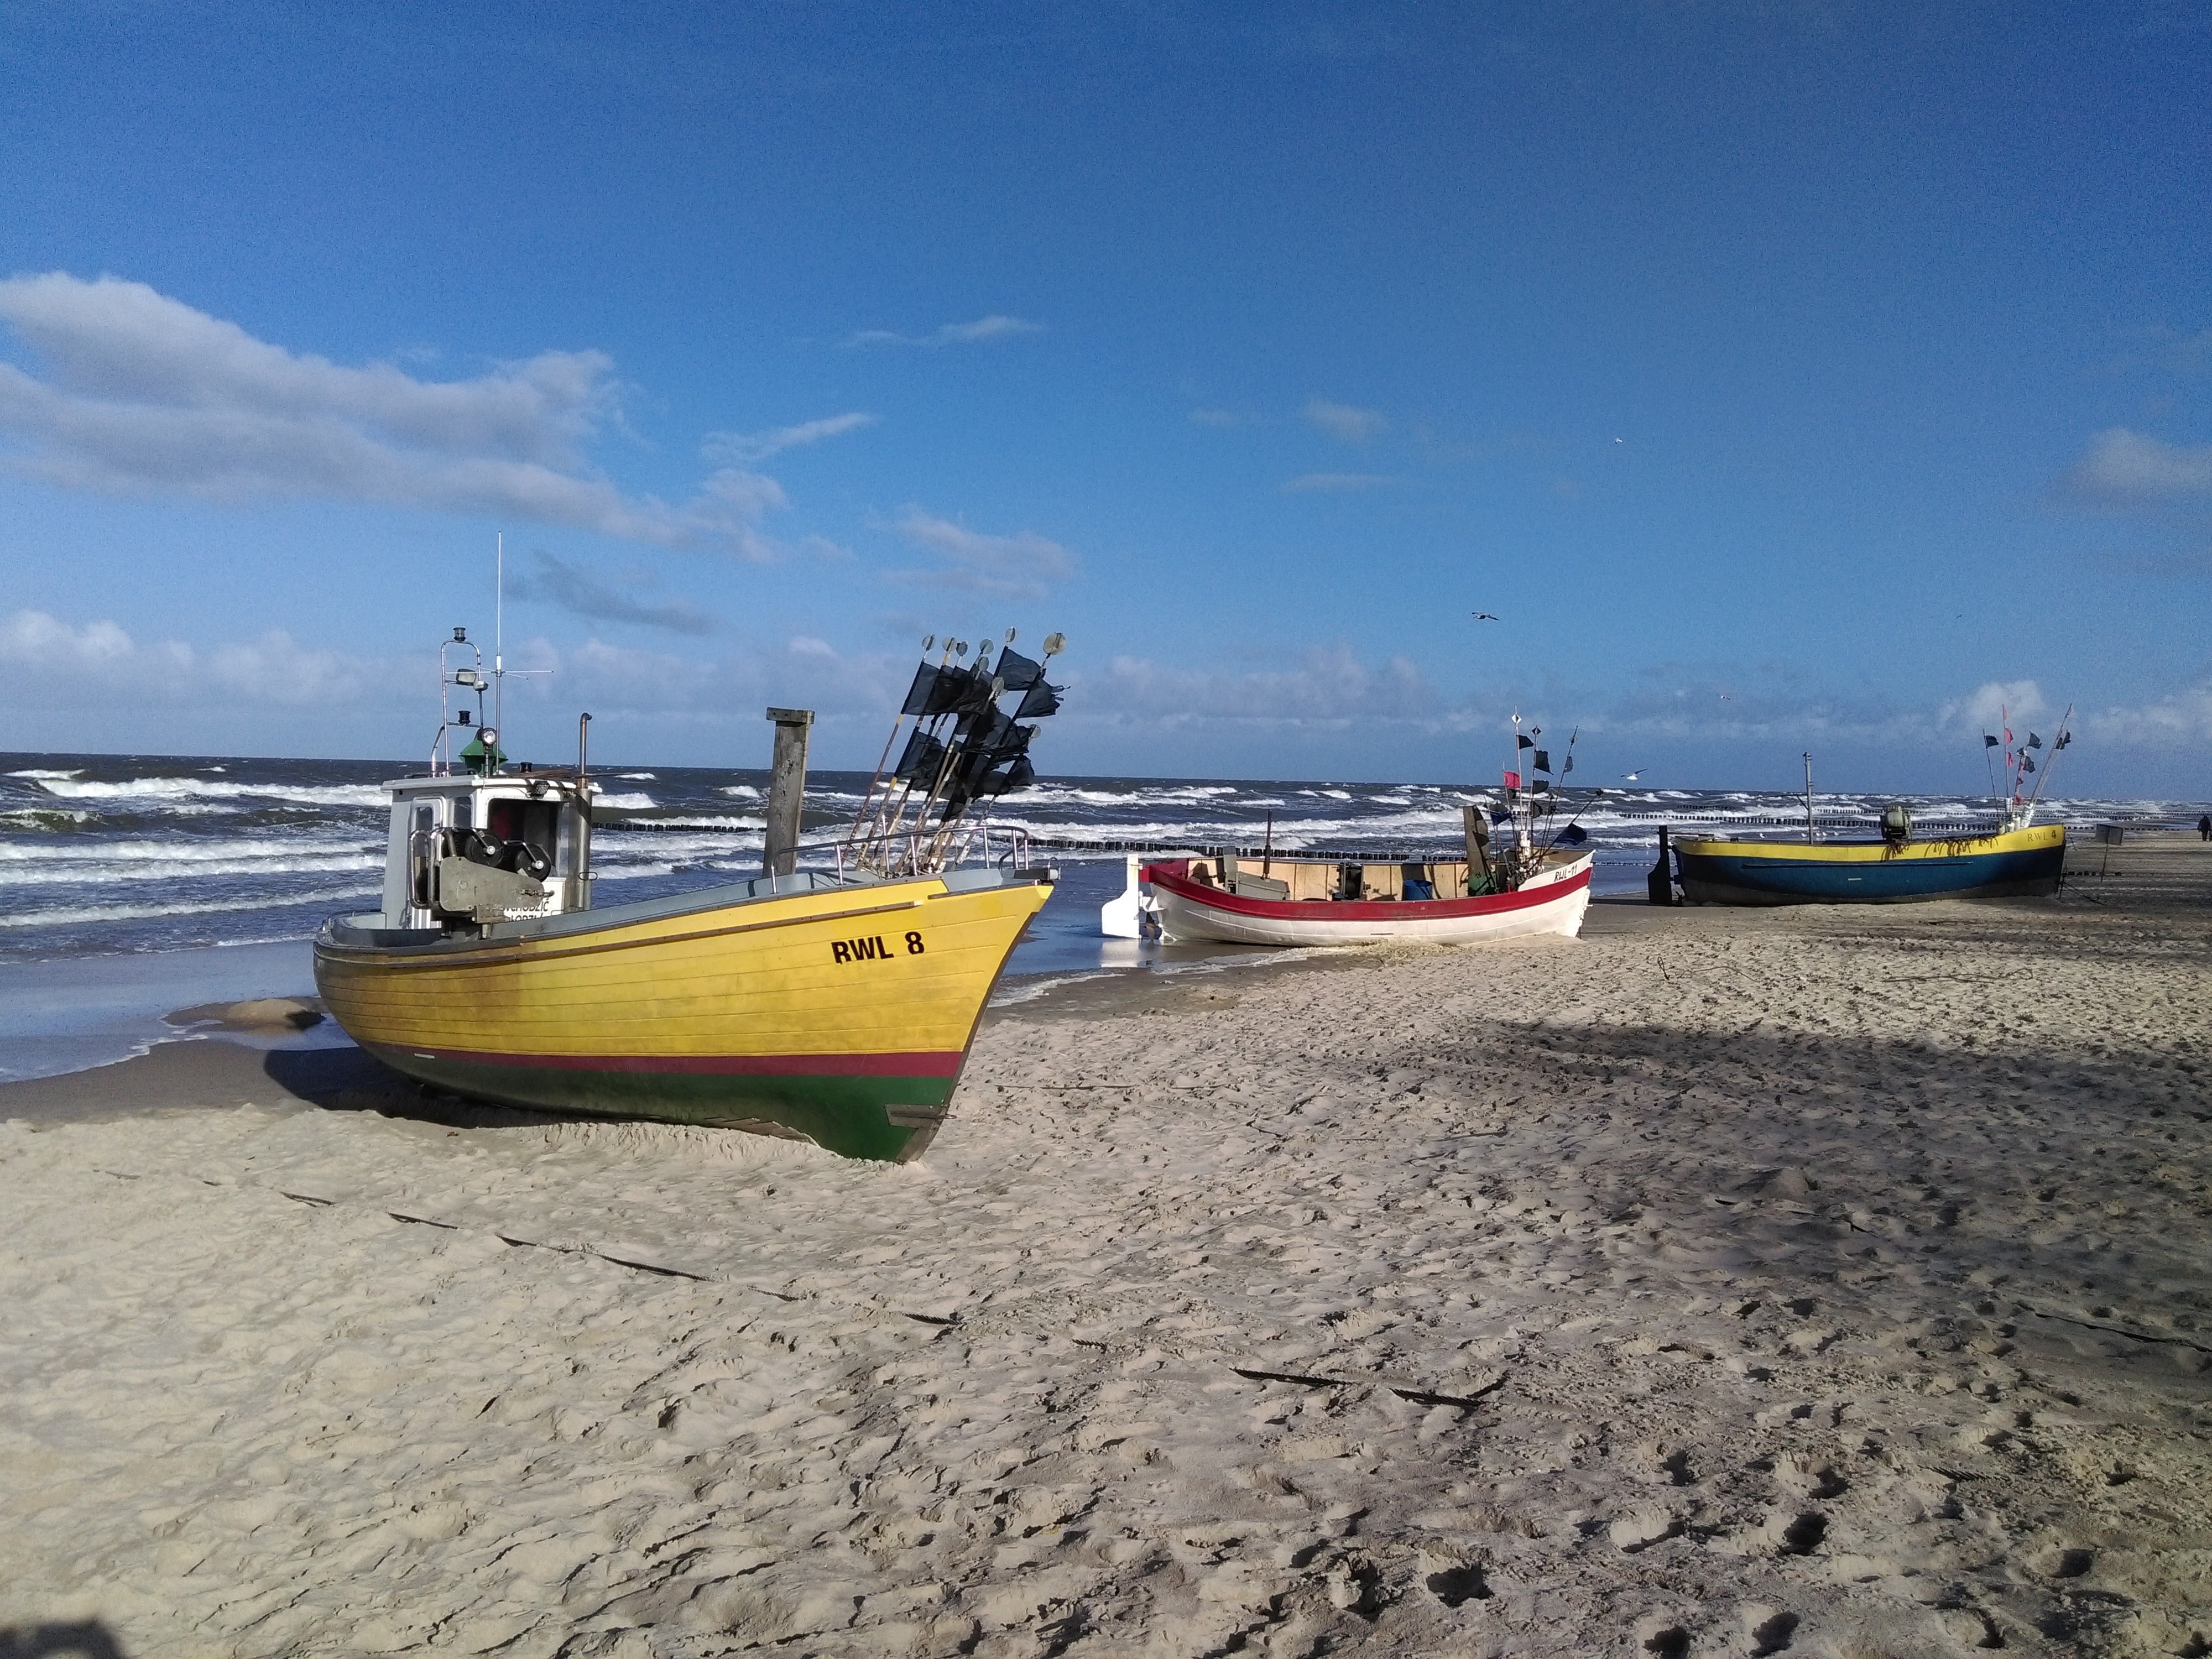
beach, landscape, sea, coast, water, nature, sand, deck, sunset, boat, ship, summer, cove, vehicle, beak, holiday, bay, rest, port, haven, holidays, boating, boats, ships, shipping, watercraft, cutter, fishing vessel, calm sea, the coast, the baltic sea, sail boat didn t, fishing boats, cutters, northern poland, the horizon, a fishing vessel, watercraft rowing, rewal